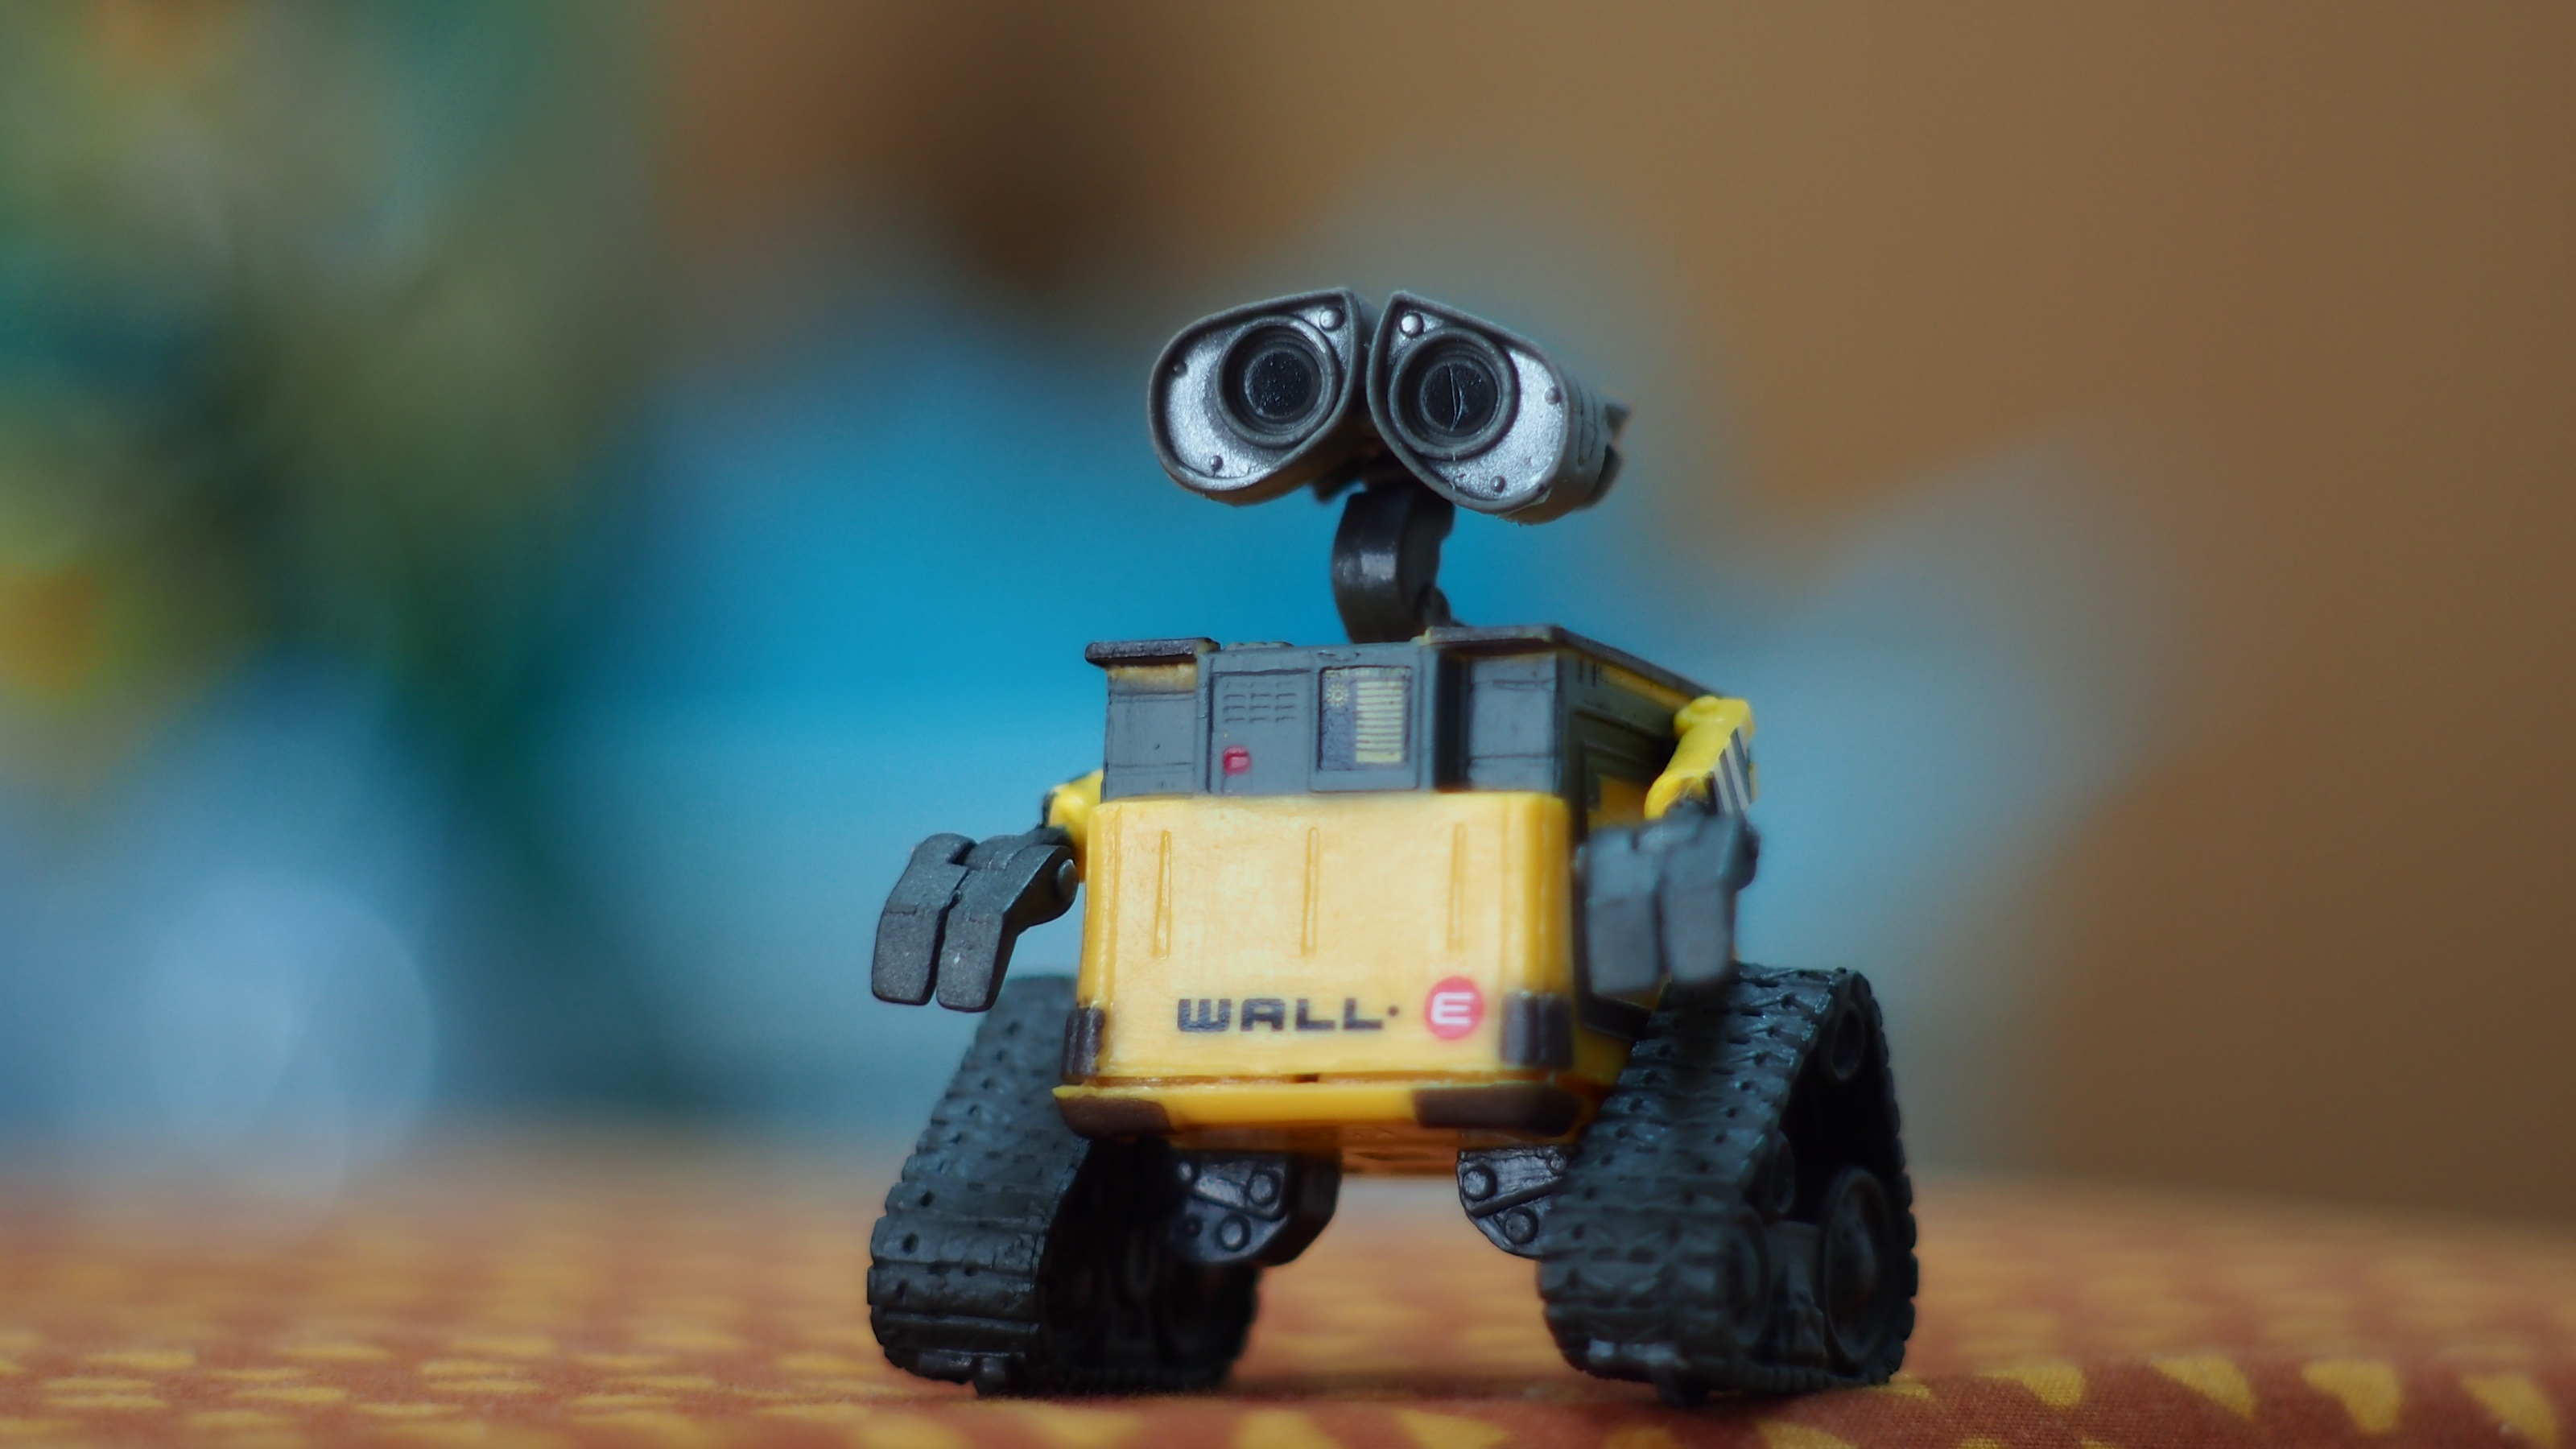
vehicle, toy, lego, screenshot